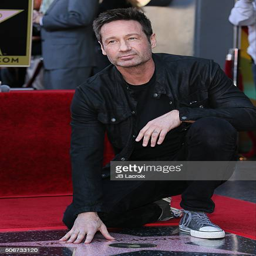
actor is honored with a star